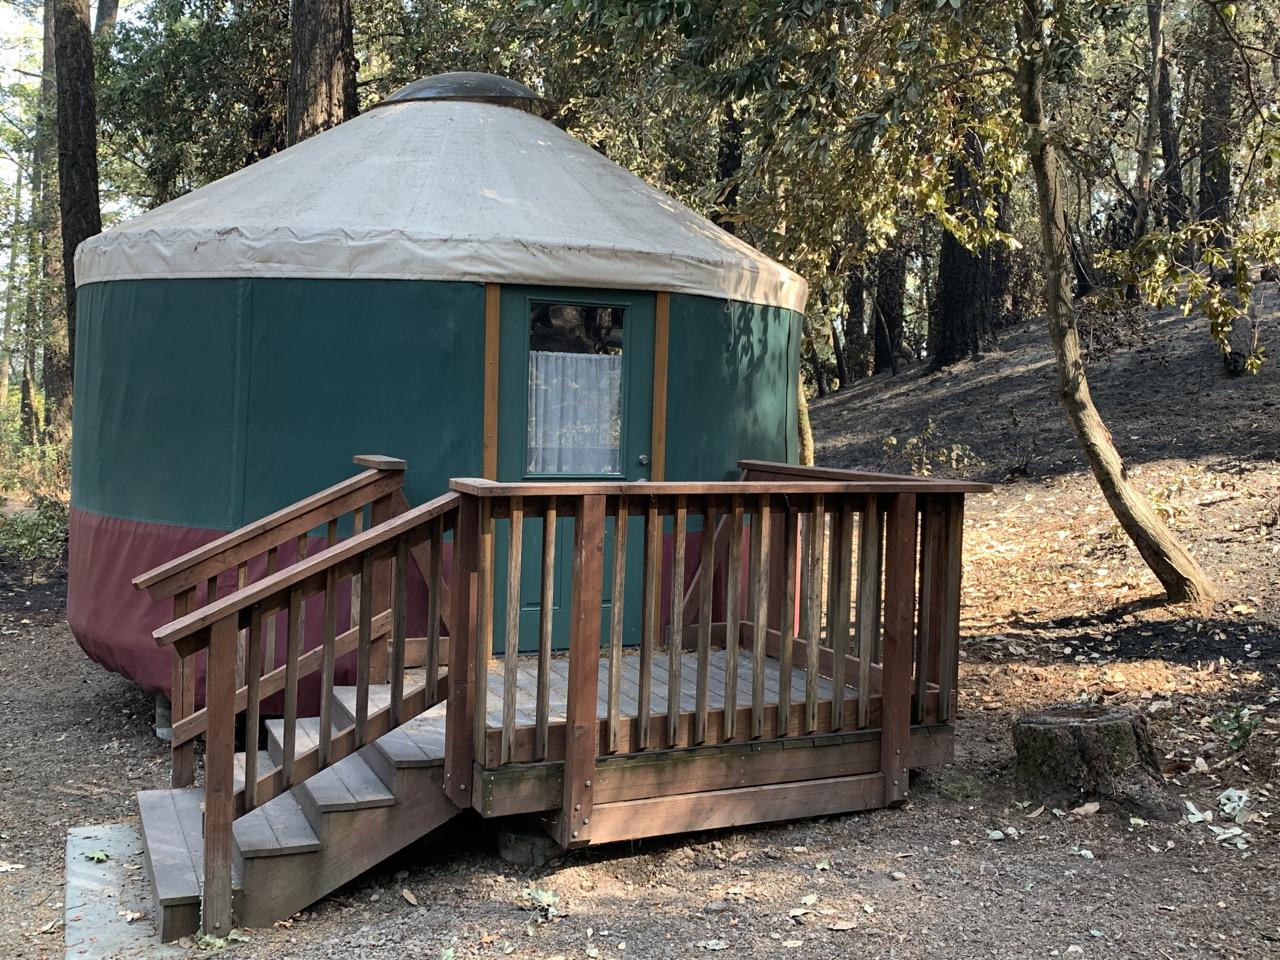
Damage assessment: no_damage